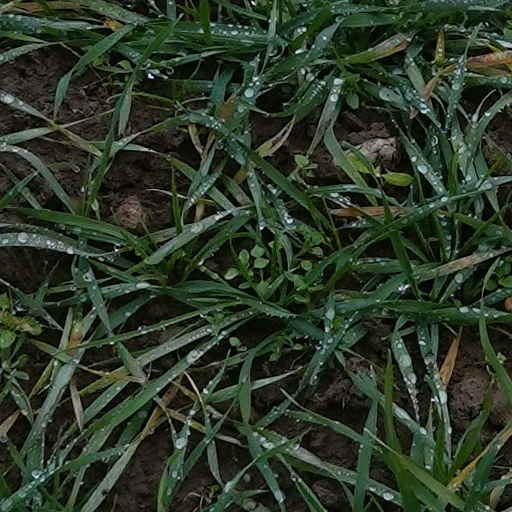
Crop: wheat